Tadeusz Jaczewski

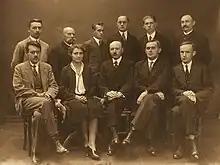
Jaczewski, seated leftmost, 1928

Jaczewski was born in St. Petersburg, the son of geologist Leonard (1858—1916) and Helena née Biron. Introduced to science at an early age. After attending a German classical gymnasium he studied at the Saint Petersburg State University. He then went to the University of Warsaw and graduated from there. He worked at the Warsaw Zoological Museum. In 1921, he took part in the Third Silesian Uprising. In December he joined an expedition to Brazil led by Tadeusz Chrostowski. He received a doctorate from the University of Poznan in 1925 and taught geography in schools in Warsaw until 1935. In 1929, he became the curator for the entomological collection and in 1937 he headed the Zoology department. During World War II he served in the 16th Warsaw Defense Company. During the German occupation many specimens were stolen from the museum by invading Nazi forces and Jaczewski was involved in repatriation of stolen material following the war. He published many papers on the insect fauna of Poland and with I.M Kerzhner 1964 wrote Order Hemiptera (Heteroptera). In Bei-Bienko, G. Ya. (ed.), "Keys to the insects of the European" USSR 1: 655-845 1964.He was a specialist in Nepomorpha. He retired in 1969 but continued to teach.